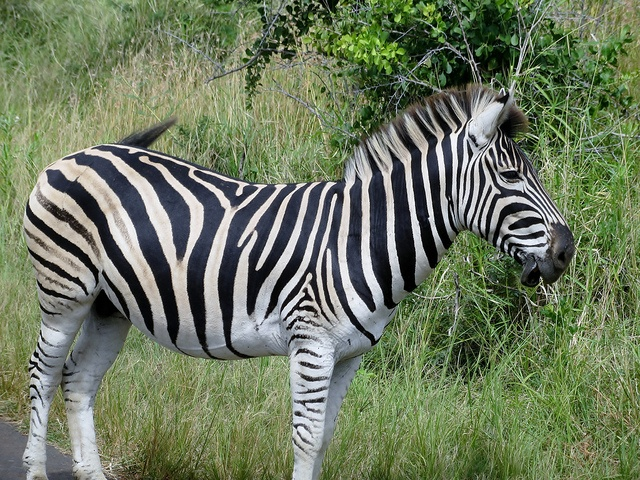
A zebra standing in a field filled with green grass.
A black and white zebra is standing in the green grass.
A zebra is standing on a road next to some grass.
A zebra flicks its tail while standing in a field.
A black and white striped zebra stares straight ahead.